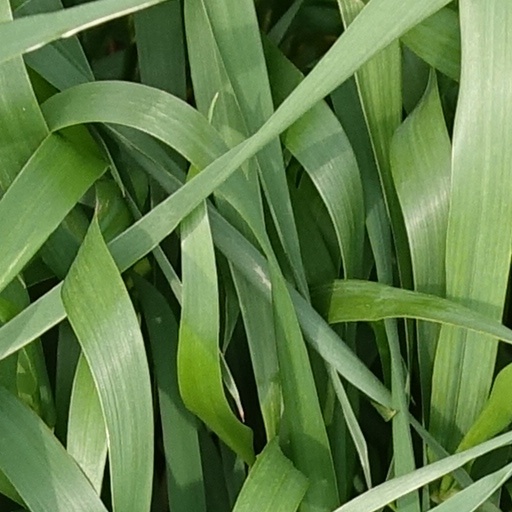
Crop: wheat